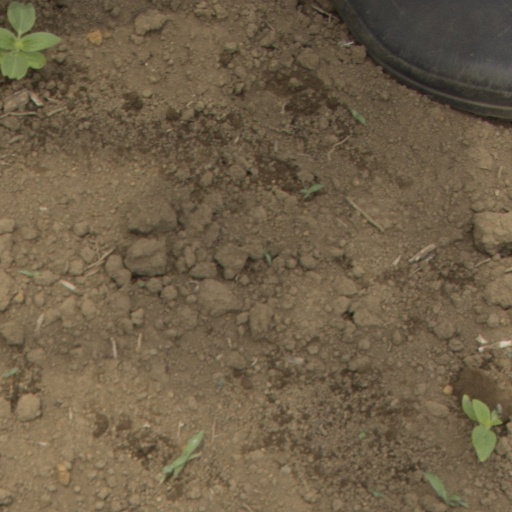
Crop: Jerusalem artichoke